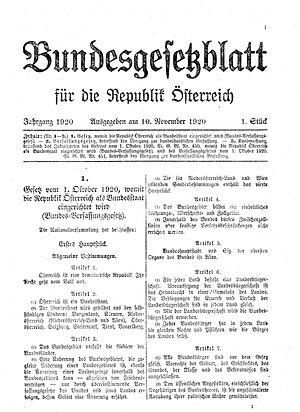
La Constitution fédérale de l’Autriche est formée par l’ensemble des textes constitutionnels de la République d’Autriche au niveau fédéral.